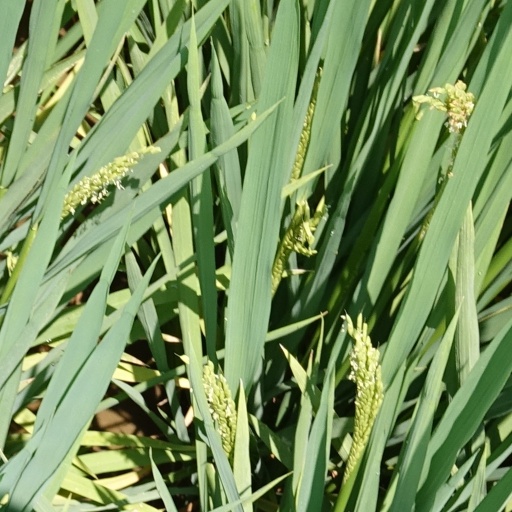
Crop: rice